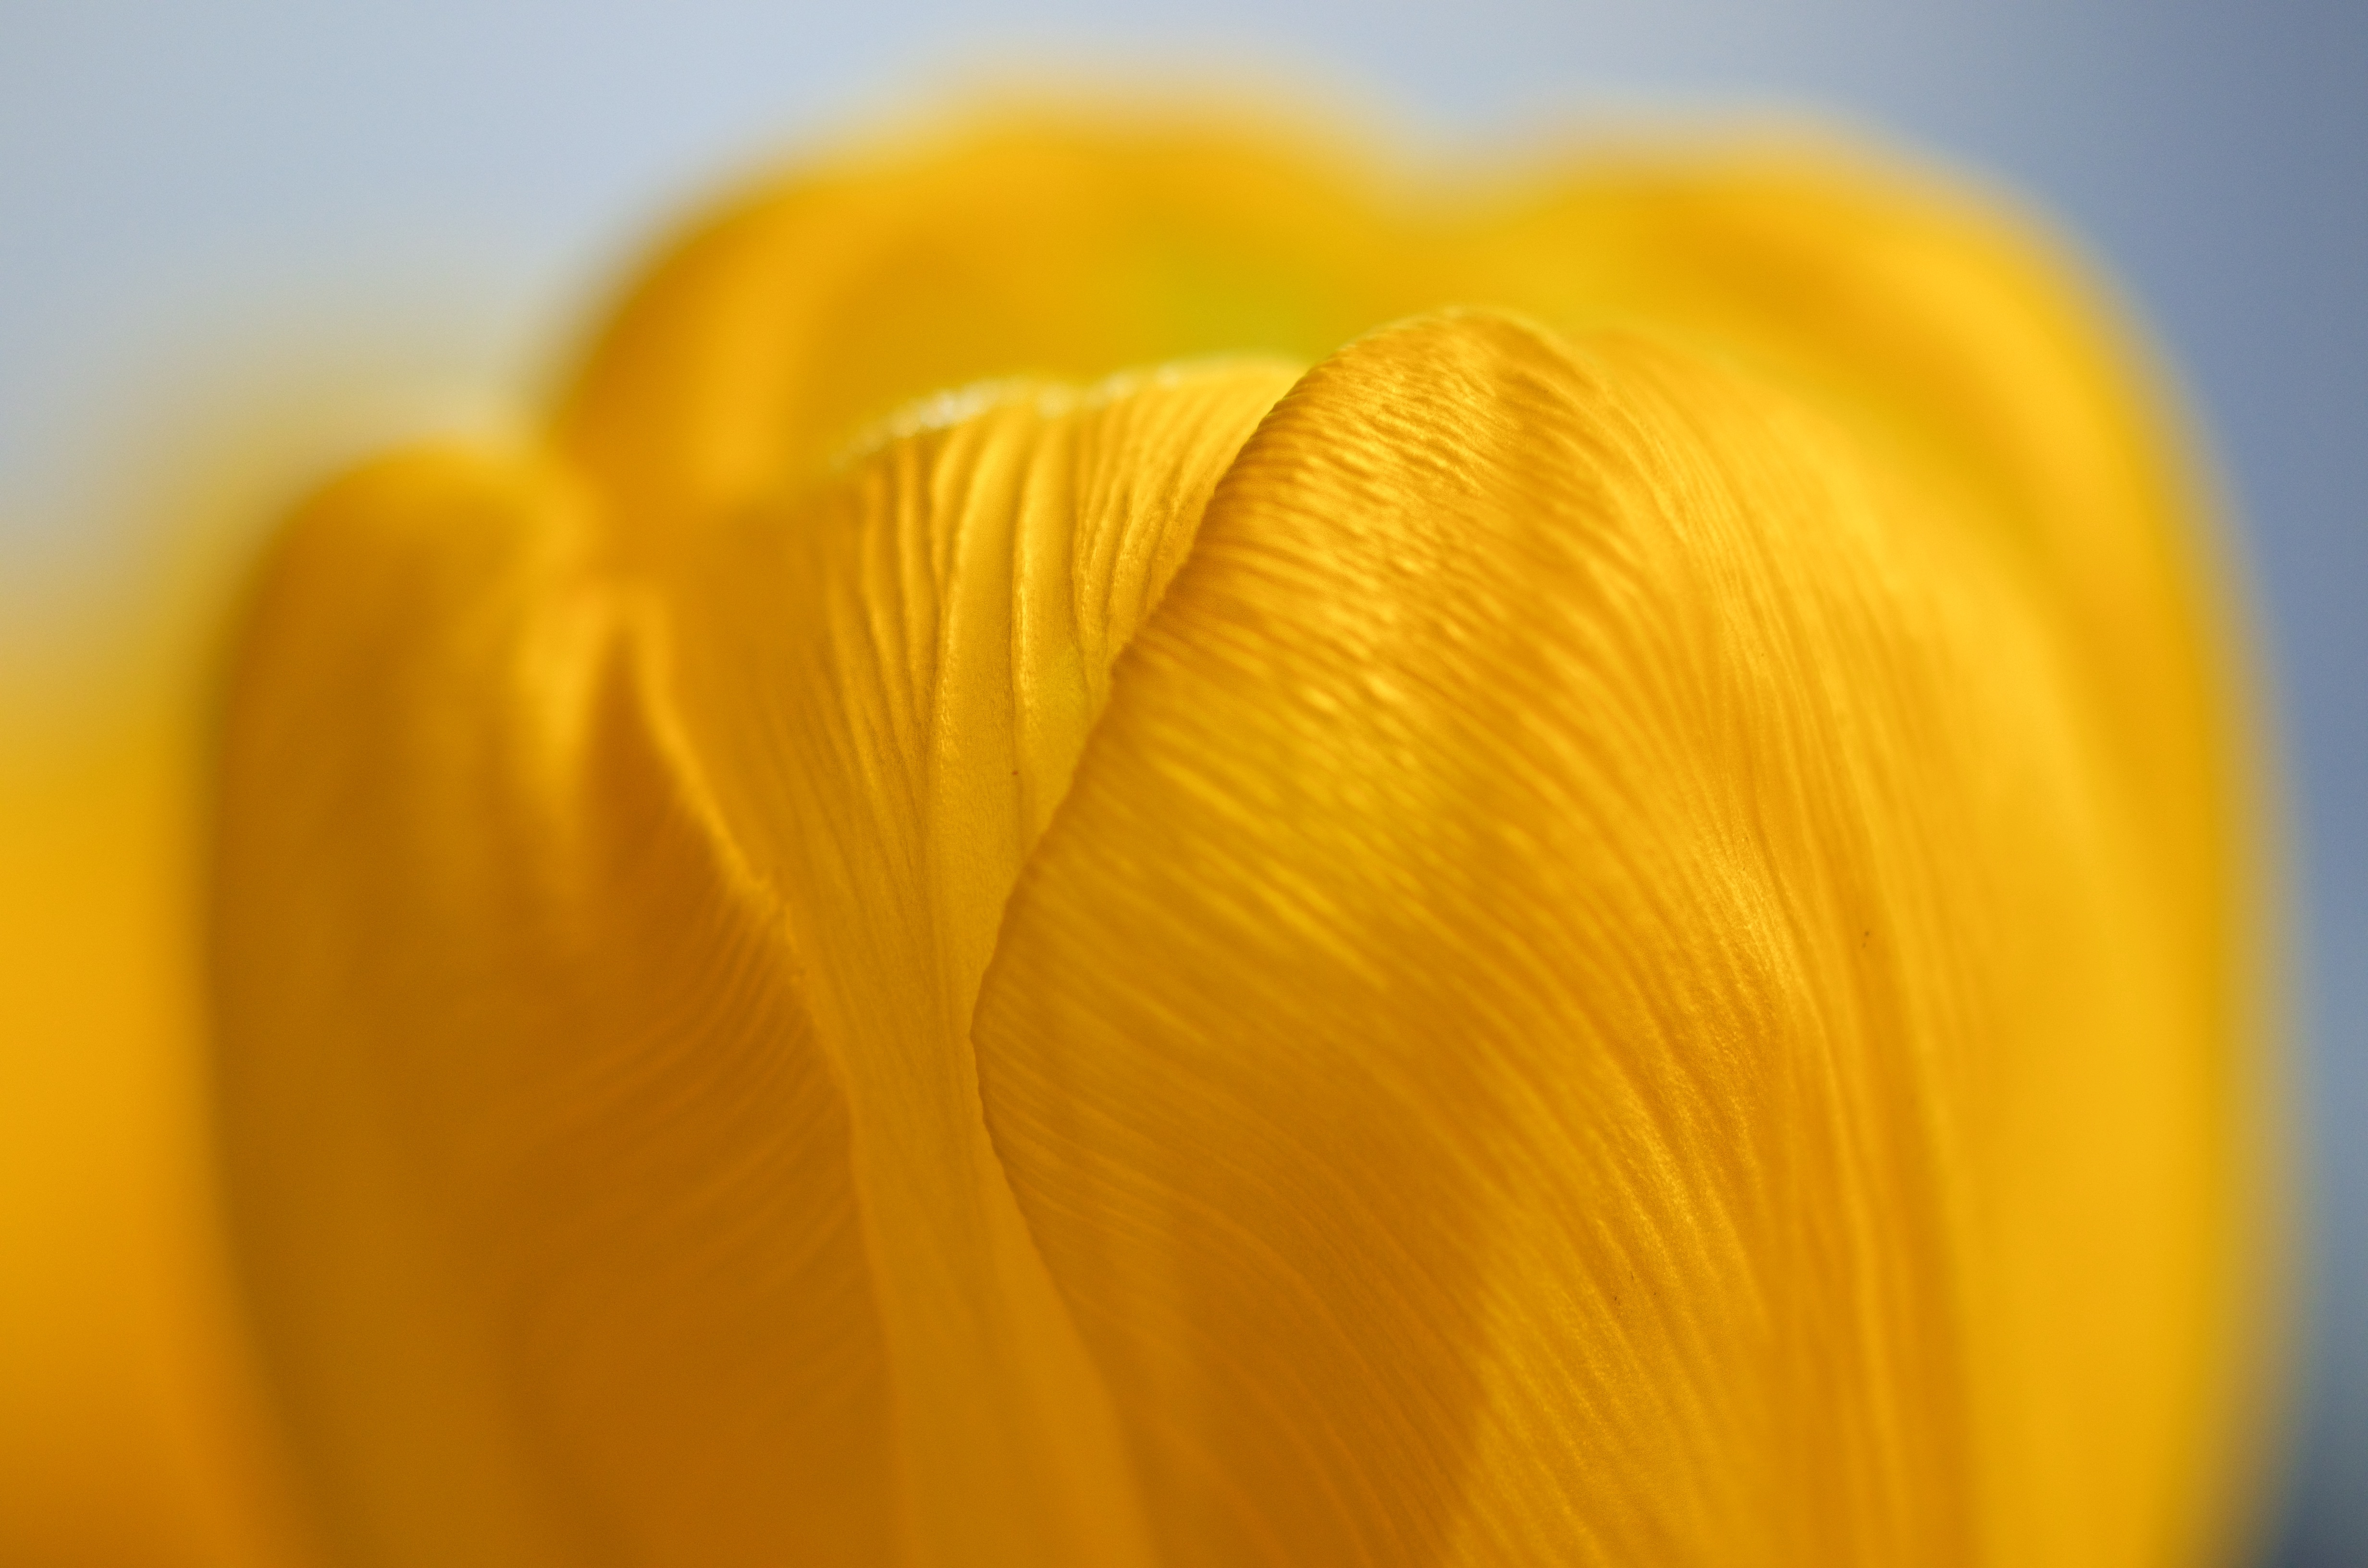
plant, photography, sunlight, leaf, flower, petal, yellow, close up, eye, macro photography, flowering plant, land plant